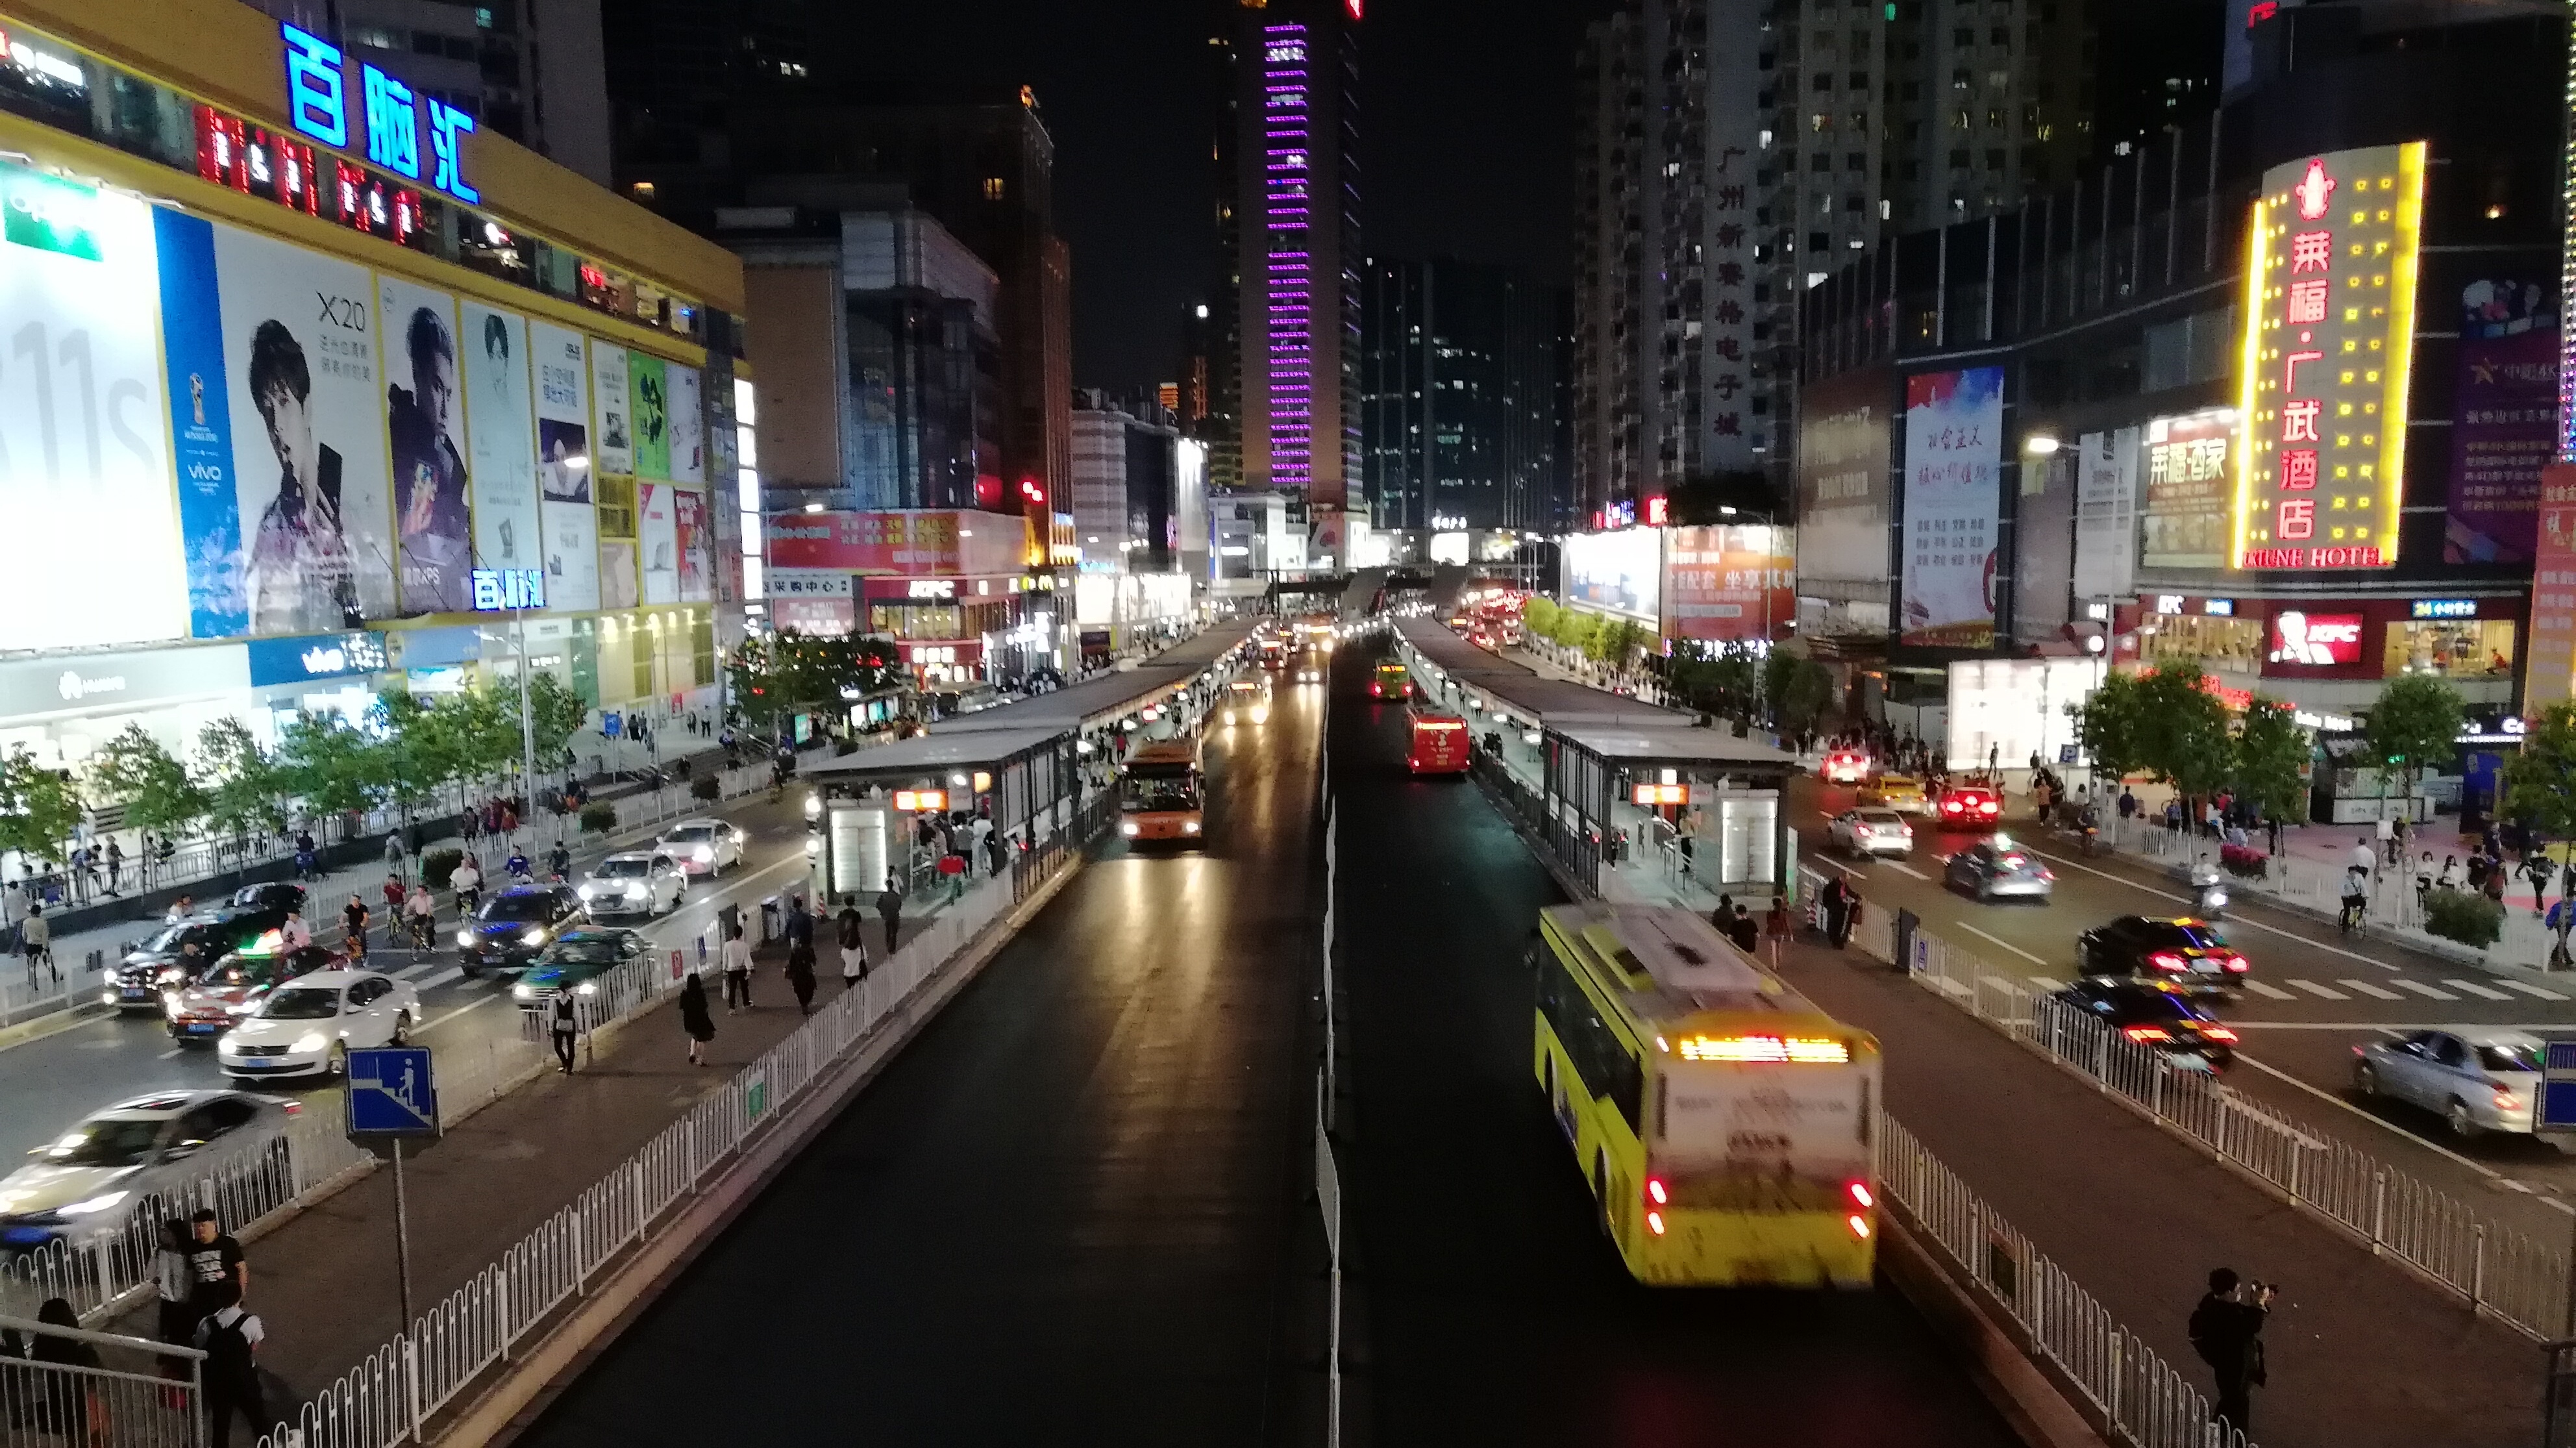
BRT, traffic, bus, BRT system, bus stop, street, night, city, guangzhou, china, building, vehicle, car, automotive lighting, motor vehicle, infrastructure, lighting, architecture, automotive design, mode of transport, cityscape, skyscraper, neighbourhood, electricity, thoroughfare, tour bus service, road, landmark, metropolitan area, metropolis, midnight, urban area, event, mixed use, double decker bus, headlamp, public transport, downtown, pedestrian, traffic congestion, lane, tower block, electronic signage, intersection, crowd, tower, truck, darkness, transport, billboard, market, evening, advertising, neon, luxury vehicle, display device, reflection